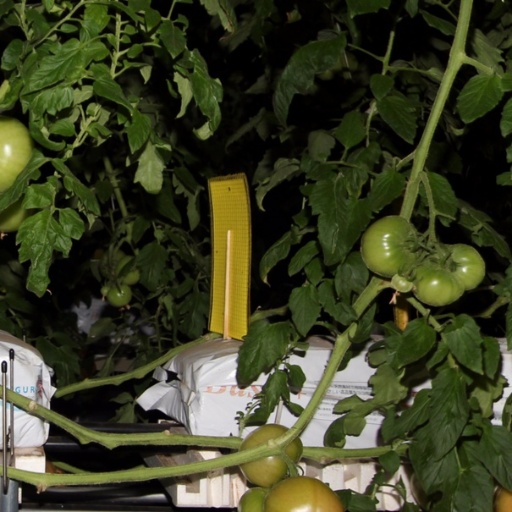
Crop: tomato